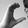
ASL letter: C